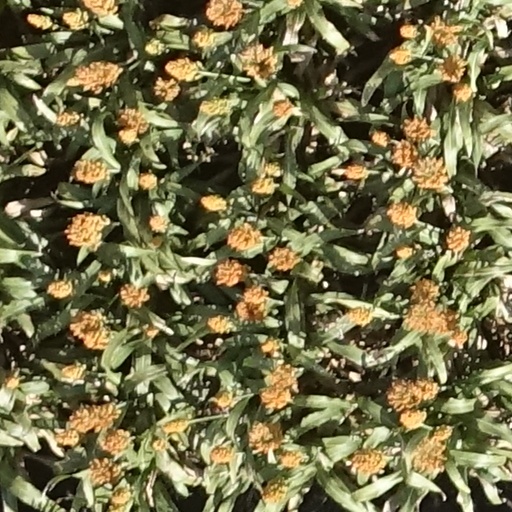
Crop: sorghum